Humboldt Harbor Light

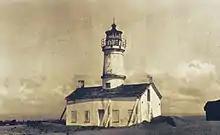
The Humboldt Harbor Light, when it still stood.

The Humboldt Harbor Light was an early lighthouse marking the entrance to Humboldt Bay. Plagued by fog, earthquakes, and flooding, it was eventually abandoned and left to deteriorate in favor of a new light at Table Bluff.